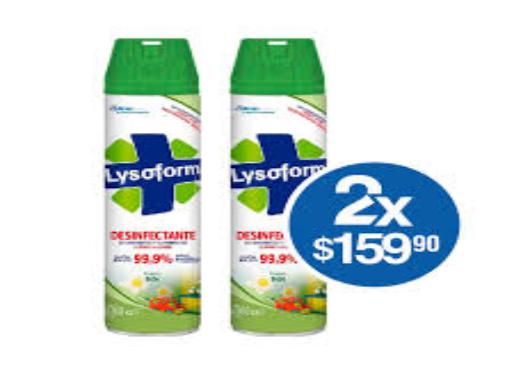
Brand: lysoform
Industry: Necessities